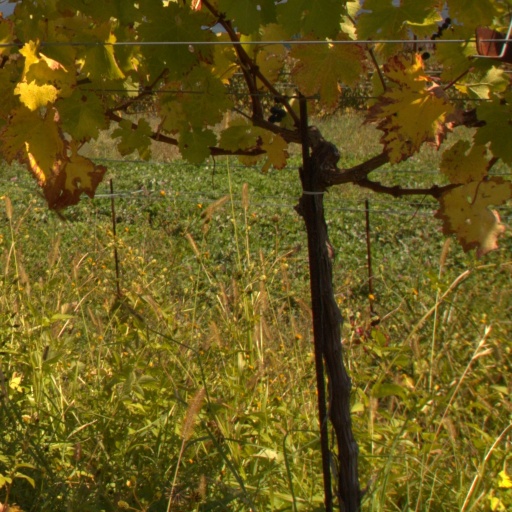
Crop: grape